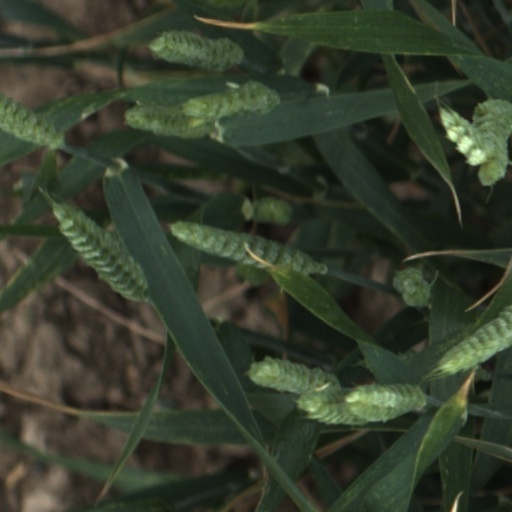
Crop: wheat